Benoîte Rencurel

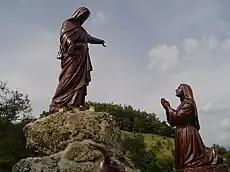
The Monument of Pindreau, in Saint-Étienne-le-Laus, depicting the apparition of the Virgin Mary to Benoîte Rencurel.

The apparitions received diocesan approval and a new church was built. In 1672, she took a modest house nearby. She became a Third Order Dominican and ministered to pilgrims and penitents as a Dominican tertiary in Laus.